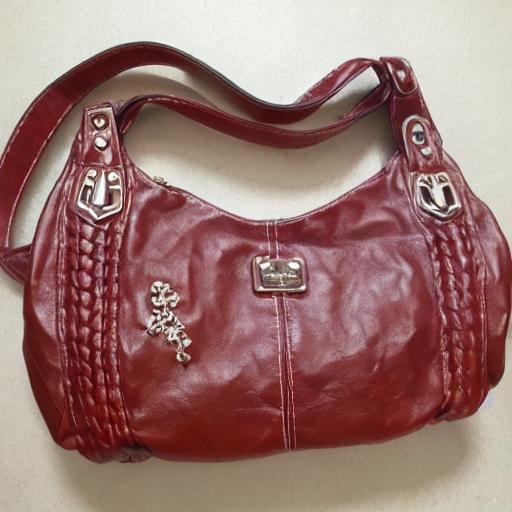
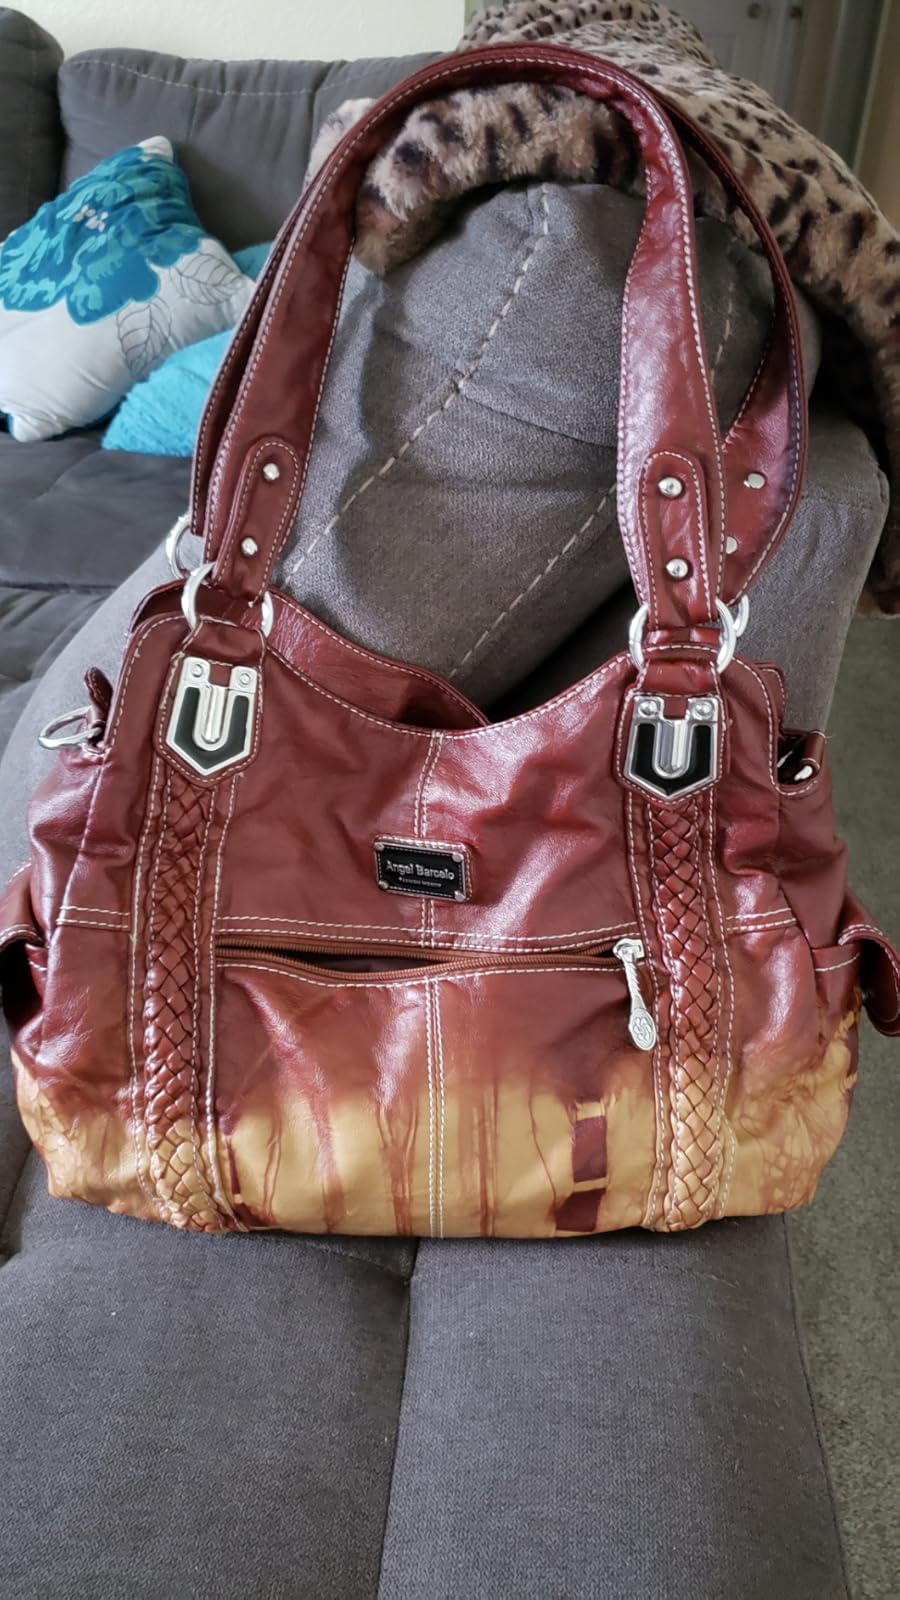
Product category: accessories_handbag
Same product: no